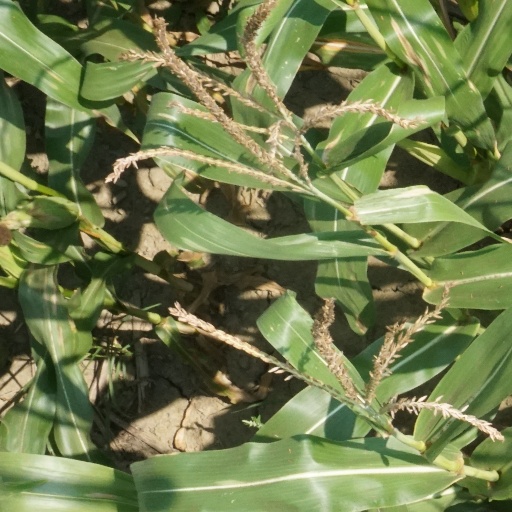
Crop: maize; corn